George Manson

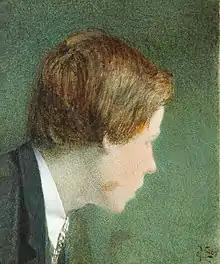
Georges Manson (self-portrait)

George Manson (3 December 1850 – 27 February 1876) was a Scottish watercolour painter born in Edinburgh. At approximately fifteen years of age, Manson became an apprentice woodcutter with W. & R. Chambers, with whom he remained for over five years, employing his spare time in the study and practice of art and producing in his morning and evening hours watercolours of much delicacy and beauty. In 1871 he devoted himself exclusively to painting.